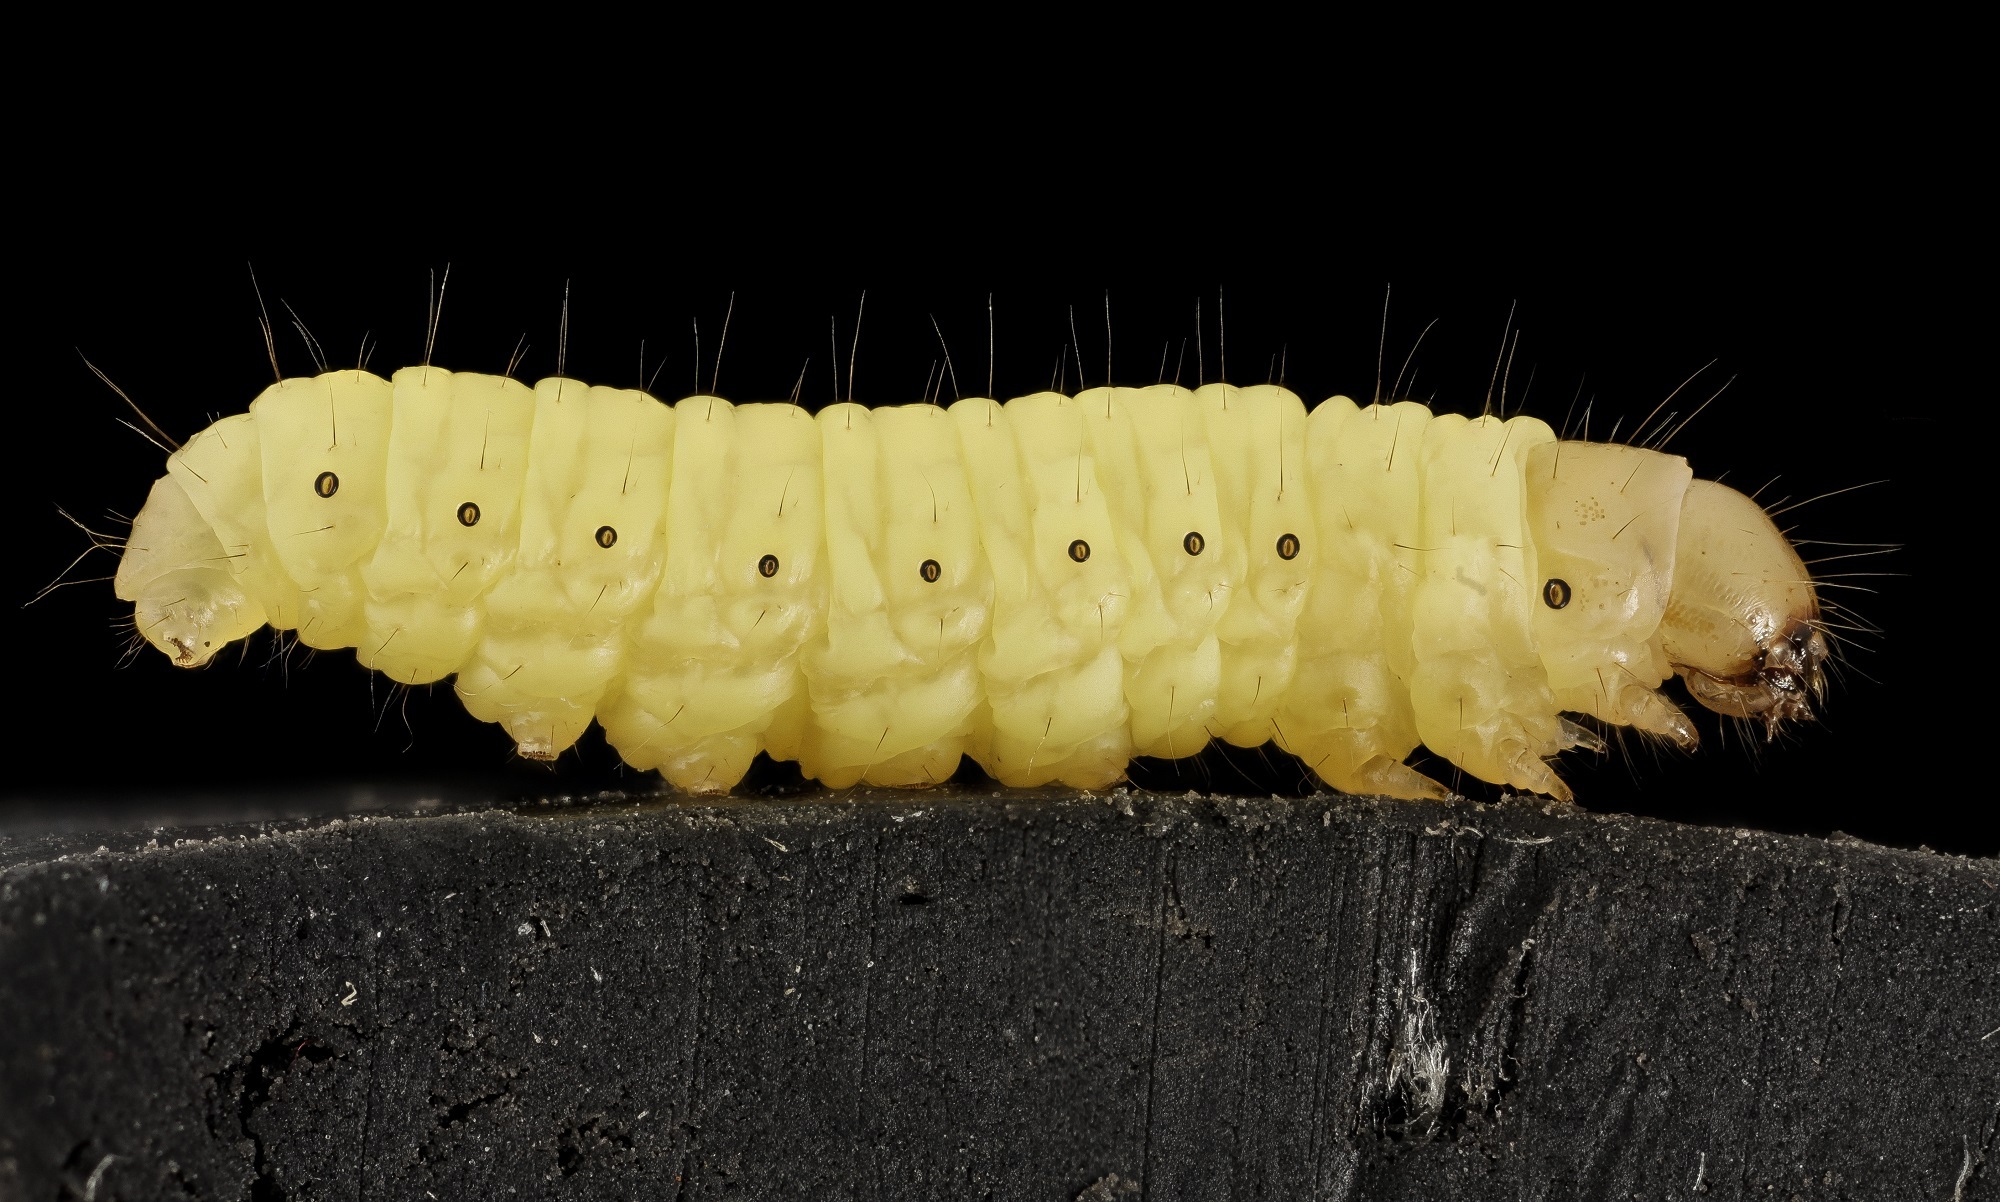
nature, insect, macro, moth, parasite, fauna, invertebrate, caterpillar, close up, s, u, larva, macro photography, geological survey, fish bait, larval stage, wax worm, plant stem, moths and butterflies